Tommy Lynn Sells

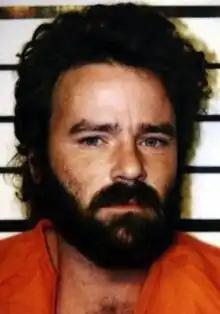
Sells's mugshot in Val Verde County, January 2000

Tommy Lynn Sells (June 28, 1964 – April 3, 2014) was an American serial killer who became known as the Coast to Coast Killer. Although he was convicted of only two murders, one of which he was sentenced to death and eventually executed for, Sells claimed to have killed up to 70 victims in various states. Investigators have been able to conclusively pinpoint Sells in at least 22 cases.